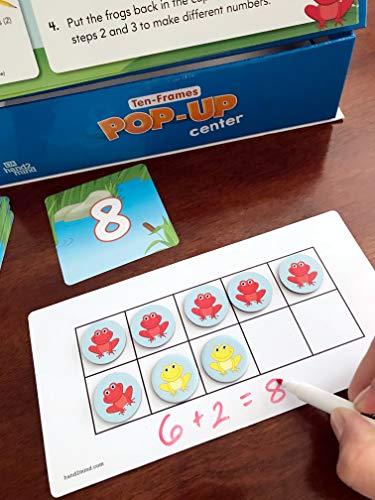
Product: hand2mind Pop-Up Center, Math Games With Ten-frame (Ages 5+) - 10 Critical Thinking Activities for Kids | for Home or Classroom Center | Educational Product to Learn Addition and Subtraction
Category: Toys & Games | Learning & Education | Counting & Math Toys
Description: Jump right into this ten frames pop-up center educational game kit that can be played at home or classroom centers 10 learning activities.
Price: $18.84
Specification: PackageDimensions:10.5x8.5x3inches|ItemWeight:2.01pounds|ShippingWeight:1.88pounds|ASIN:B079VRQ6VL|Itemmodelnumber:86875|Manufacturerrecommendedage:5monthsandup